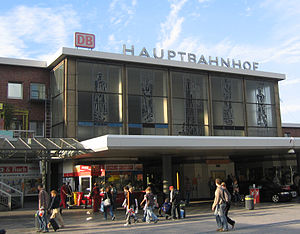
Dortmund Hauptbahnhof
Dortmunds Hovedbanegård
Dortmund Hauptbahnhof er hovedbanegård for byen Dortmund i Tyskland.